Brian Turner (New Zealand poet)

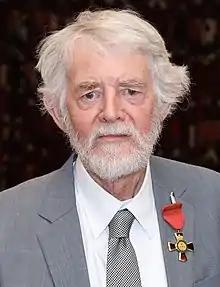
Turner in 2020

Brian Lindsay Turner (4 March 1944 – 5 February 2025) was a New Zealand poet, author, environmental campaigner and field hockey player. He was New Zealand Poet Laureate between 2003 and 2005.